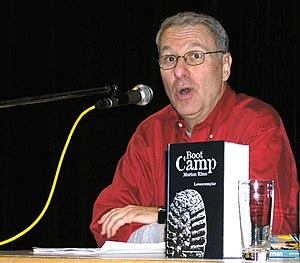
Todd Strasser, né le 5 mai 1950 à New York, est un journaliste et écrivain américain ayant publié de nombreux romans, certains sous les pseudonymes Morton Rhue et T. S. Rue.